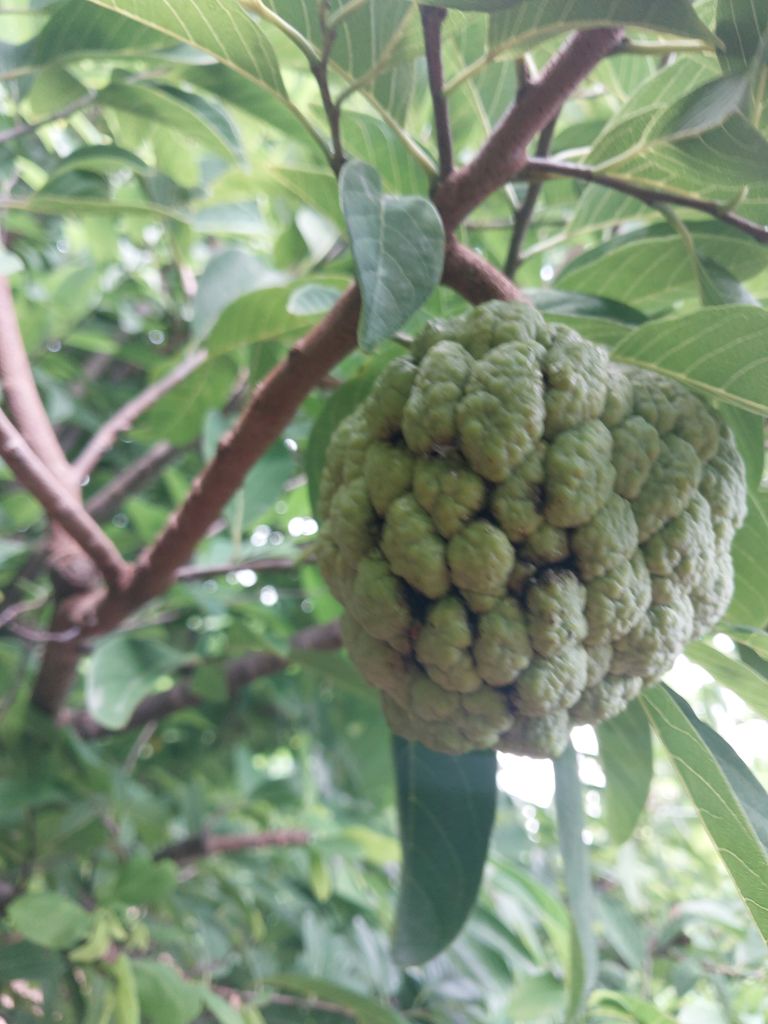
Disease label: Athracnose